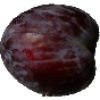
Label: Plum 1